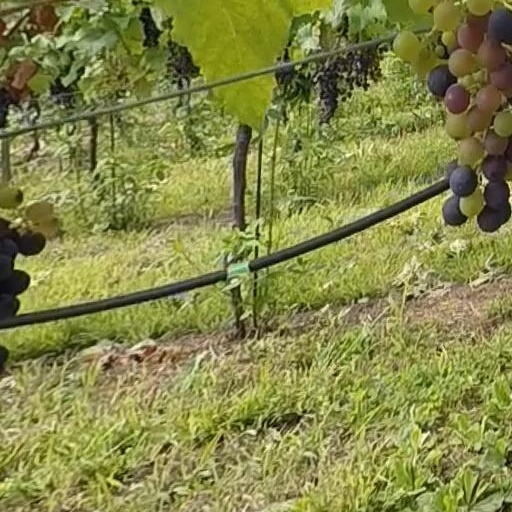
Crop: grape